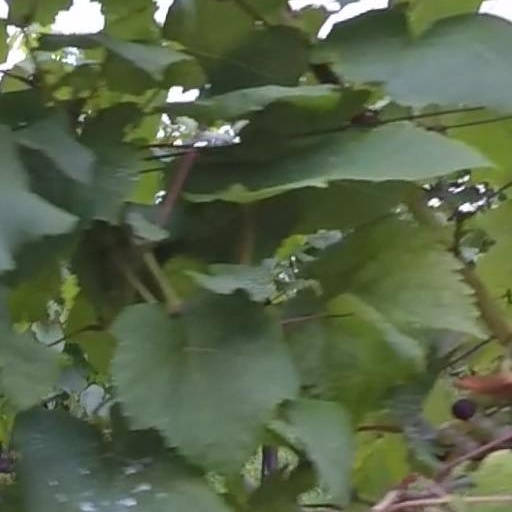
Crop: grape